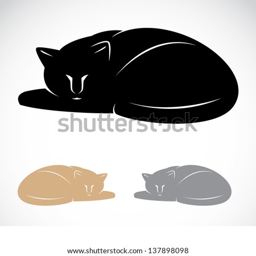
vector image of a cat on white background